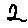
Label: 2